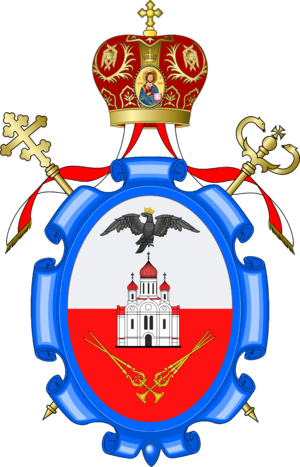
L’Église orthodoxe aussi connue sous le nom d'Église des sept conciles ou encore Communion orthodoxe ou Église orthodoxe orientale, est, avec environ 260 millions de baptisés dans le monde, la troisième plus grande confession du christianisme, après l'Église catholique et l'ensemble des confessions protestantes.
L'Église orthodoxe de Pologne est une juridication autocéphale de l'Église orthodoxe. Le primat de l'Église porte le titre de Métropolite de Varsovie et de toute la Pologne, avec résidence à Varsovie.